Moorish architecture

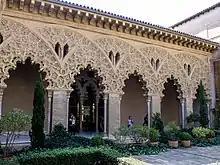
Elaborate stucco arches in the Aljaferia Palace in Zaragoza, Spain (second half of 11th century)

The Aljaferia Palace in Zaragoza, though much restored in modern times, is one of the most significant and best-preserved examples of this period, built during the second half of the 11th century by the Banu Hud. Inside its enclosure of fortified walls, one courtyard has been preserved from this period, occupied by pools and sunken gardens and wide rectangular halls fronted by porticos at either end. The arches of this courtyard have elaborate intersecting and mixed-linear designs and intricately carved stucco decoration. The carved stucco of the southern portico, enveloping a simple brick core, is especially dizzying and complex, drawing on the forms of plain and multifoil arches but manipulating them into motifs outside their normal structural logic. Next to the northern hall of the courtyard, which was probably al-Muqtadir's audience hall, is an unusual small octagonal room with a mihrab, most likely a private oratory for the ruler. The designs and decoration of the palace appear to be a further elaboration of 10th-century Cordoban architecture, in particular al-Hakam II's extension in the Mosque of Cordoba, and of the "Taifa"-period aesthetic that followed it. Remains of another palace at Balaguer, further east in Catalonia today, are contemporary with the Aljaferia. Fragments of stucco decoration found here show that it was built in a very similar style. However, they also include rare surviving examples of figural sculpture in western Islamic architectural decoration, such as the carved image of a tree occupied by birds and harpies.